Asura (2015 film)

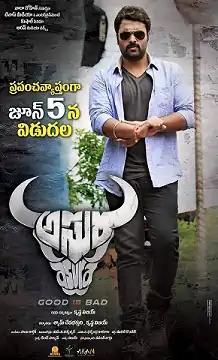
Release poster

Asura ( Demon) is a 2015 Telugu language film, the first directed by Krishna Vijay. It was produced by Shyam Devabhaktuni and Krishna Vijay, and stars Nara Rohit and Priya Banerjee. It received a positive reception and was declared a box office hit.